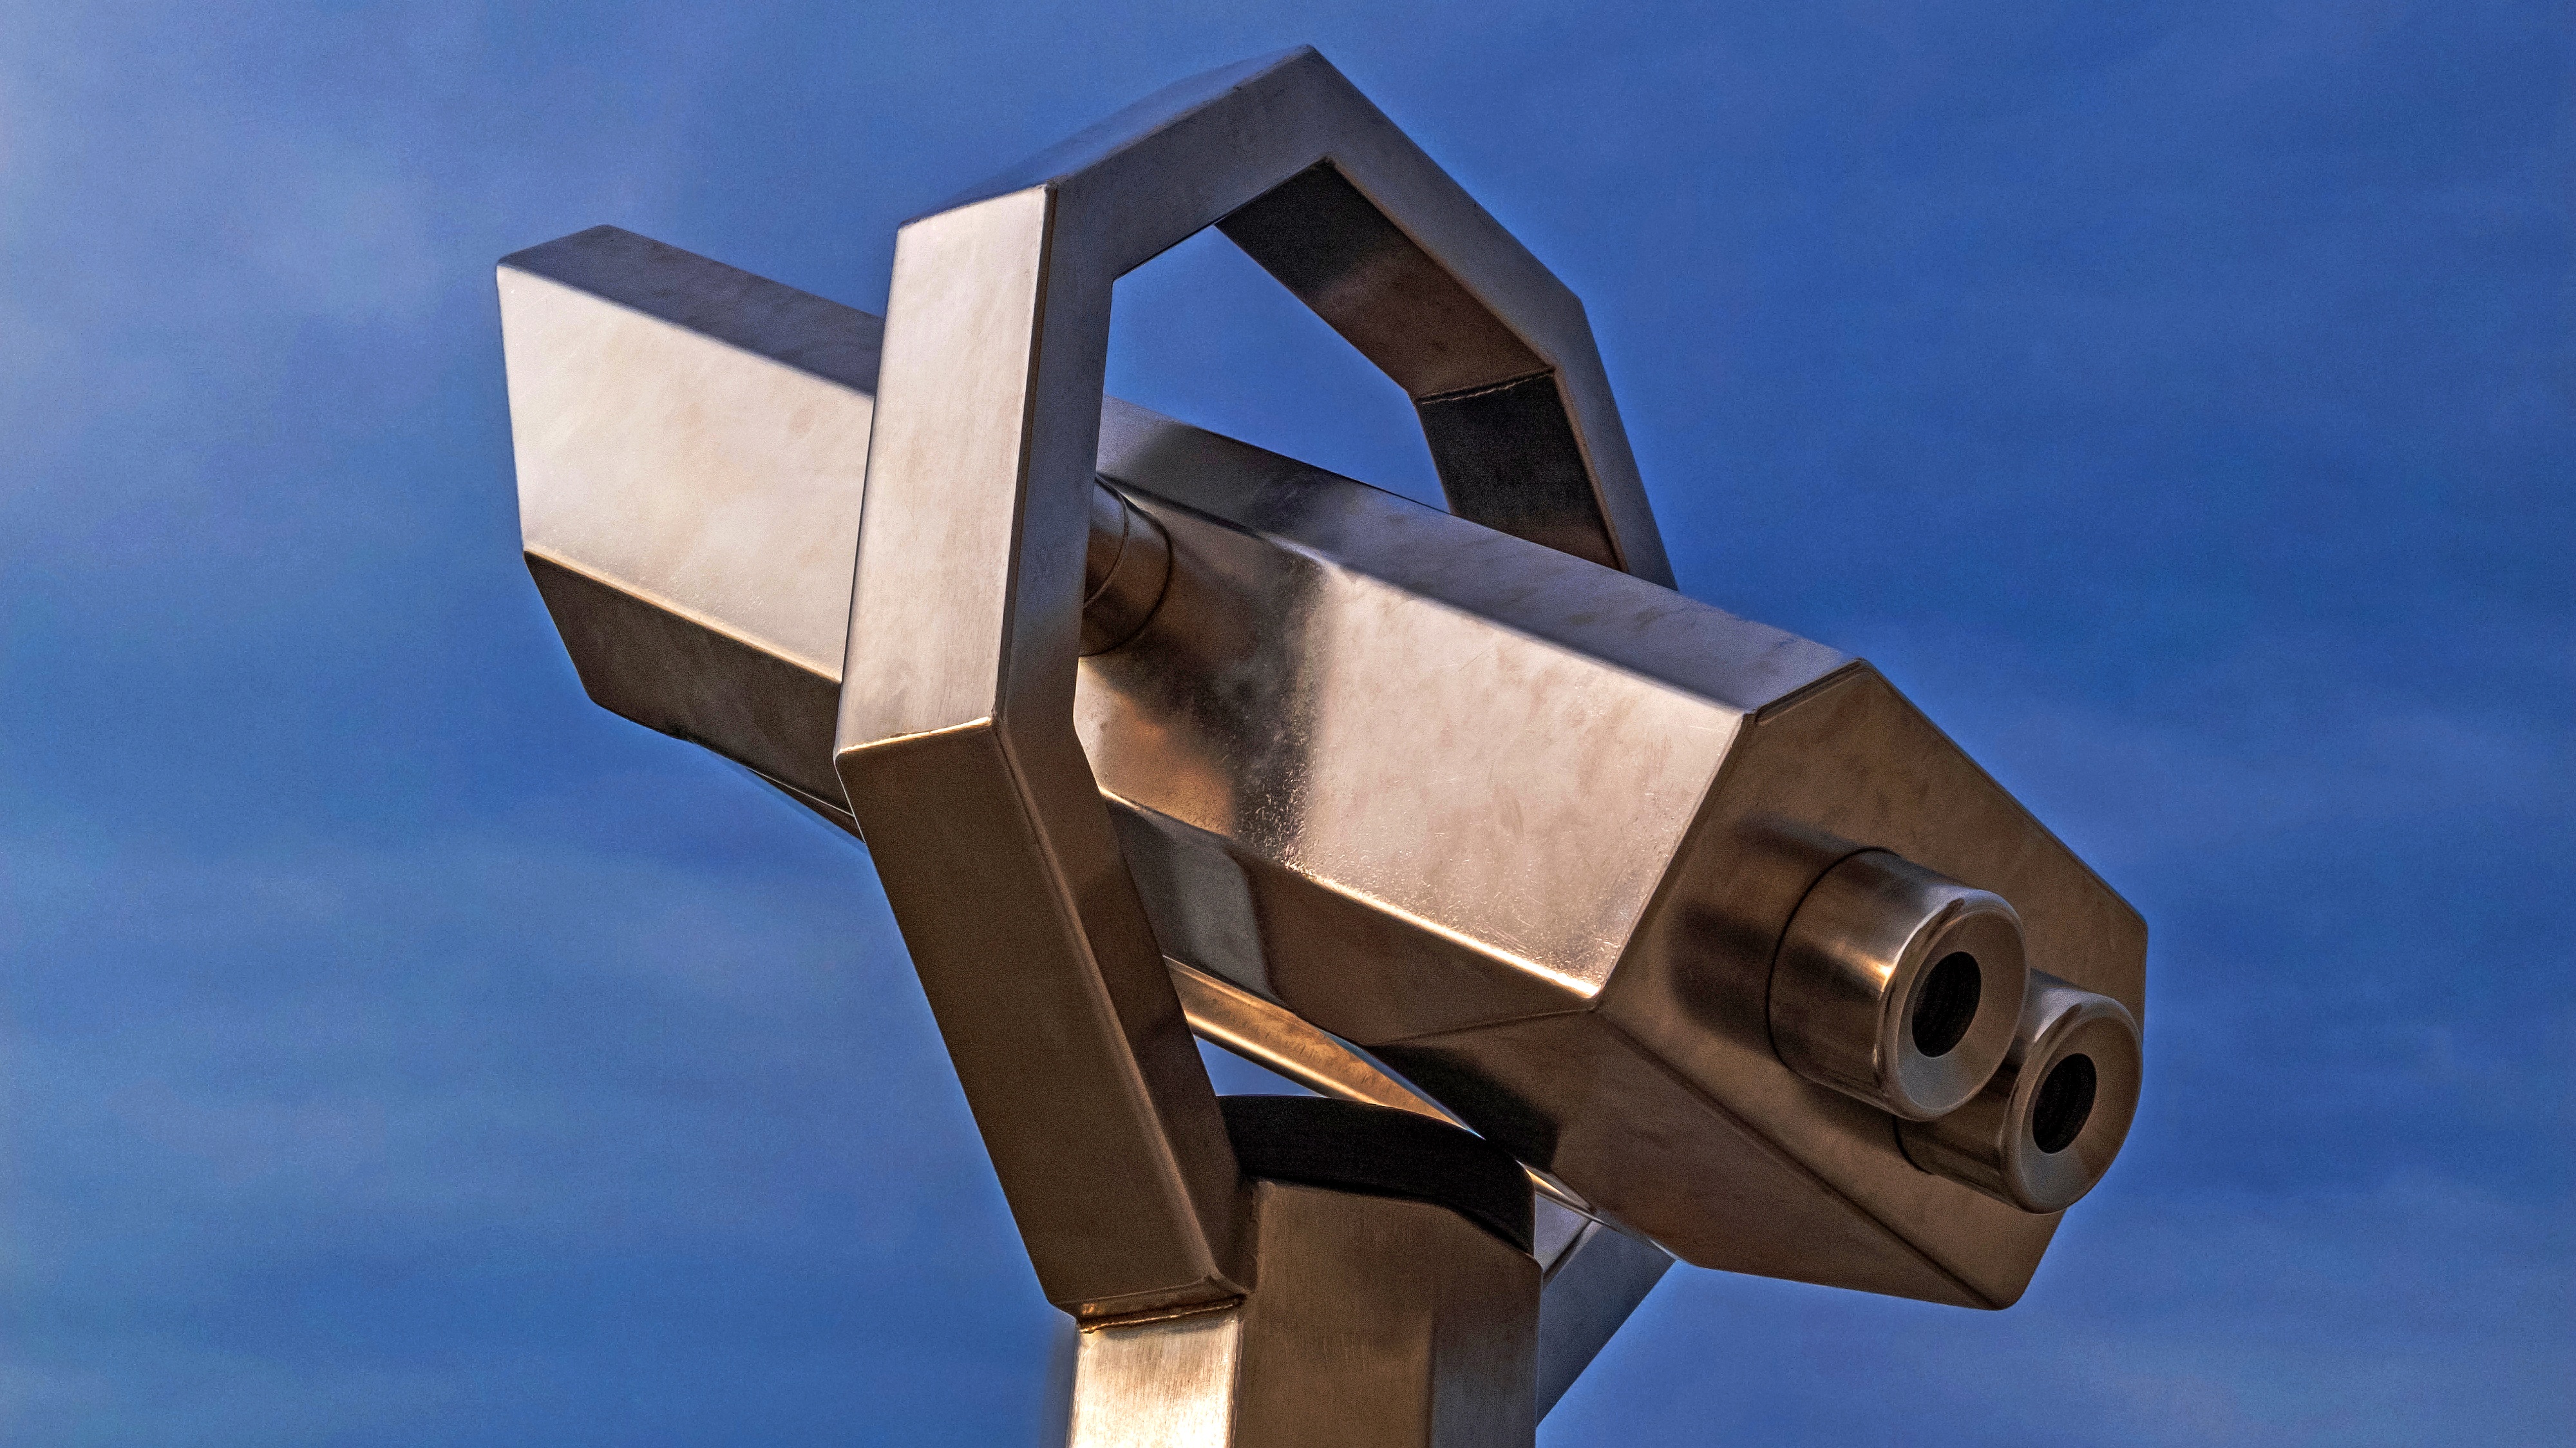
sky, panorama, looking, telescope, binocular, eye, look, angle, product design, observe, spyglass, field glass